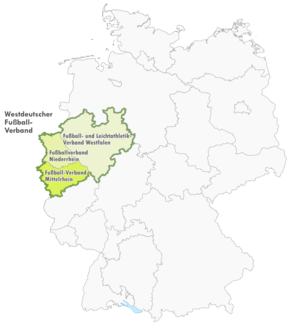
La Fédération de football et d’athlétisme d’Allemagne occidentale est une fédération régionale de football membre de la DFB.